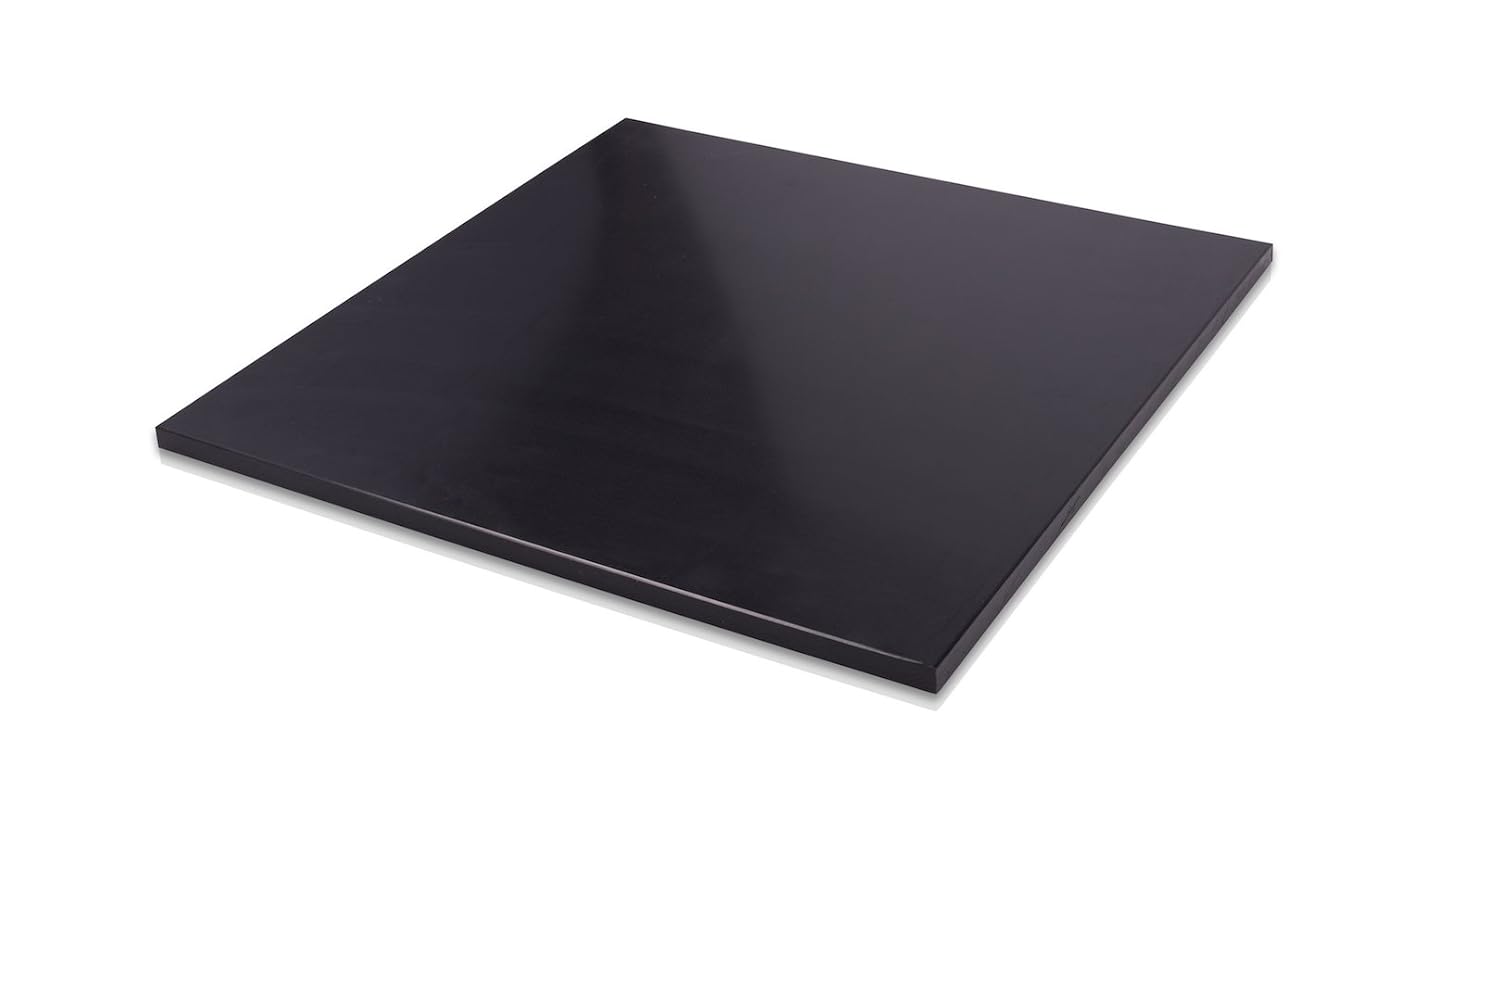
HDPE (High Density Polyethylene) Plastic Sheet 3/8" x 24" x 24" Black
Category: Industrial & Scientific
HDPE (High Density Polyethylene) Plastic Sheet 3/8" x 24" x 24" Black Color. High density polyethylene (HDPE) is used in a variety of applications and industries where excellent impact resistance, high tensile strength, low moisture absorption and chemical- and corrosion-resistance properties are required. High density polyethylene is harder than low density polyethylene and has higher tensile strength, and better compressive strength. HDPE has good insulation properties and is easy to weld. The operating temperature is from -58 °F to +194 °F. HDPE is a cost effective material for both indoor and outdoor applications. Material : High Density Polyethylene Shape: Sheet Thickness: 3/8 inch Width: 24 inches Length: 24 inches Finish: Smooth
Features: Non toxic | High Elongation | very low water absorption